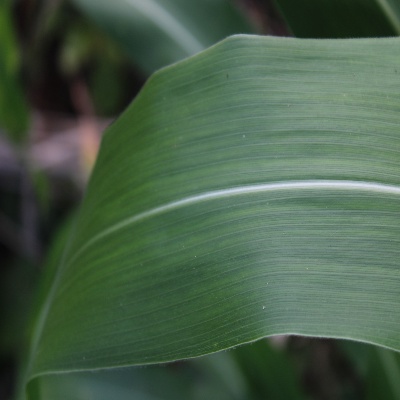
Crop: Maize
Condition: healthy